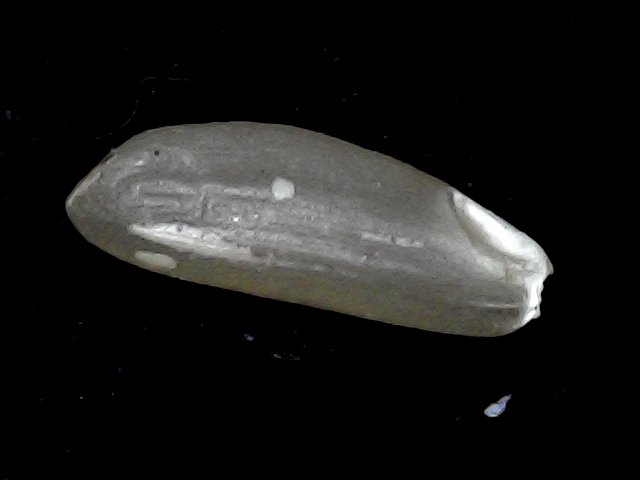
Rice variety: BD91